Interstate 80 in California

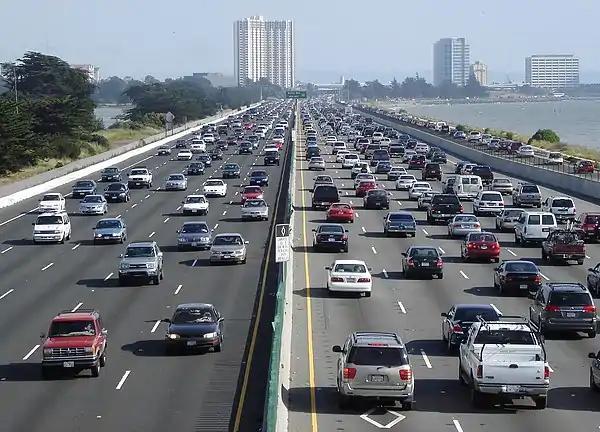
Eastshore Freeway in Berkeley, view south toward Pacific Park Plaza in Emeryville

The Eastshore Freeway was created in the mid-1950s (construction commenced in 1954, last segment completed May 10, 1960) by reengineering the Eastshore Highway, a thoroughfare constructed in the 1930s (1934–1937) as one of the approaches to the Bay Bridge and designated as part of US 40. The Eastshore Highway began in El Cerrito at an intersection with San Pablo Avenue at Hill Street between Potrero Avenue and Cutting Boulevard, adjacent to the location today of the El Cerrito del Norte station of Bay Area Rapid Transit (BART). It was not a freeway in that access was at intersections with adjoining streets rather than by ramps. The Eastshore Highway ran from El Cerrito to the San Francisco–Oakland Bay Bridge along the same routing as today's freeway, although it was much narrower. A causeway was constructed for this purpose by filling in part of the mudflats along the bayshore. In the stretch from University to Ashby avenues in Berkeley, this resulted in the creation of an artificial lagoon which was developed by the Works Progress Administration (WPA) in the late 1930s as Aquatic Park.